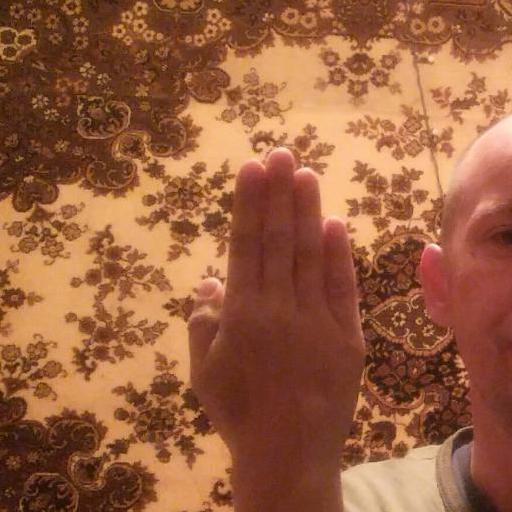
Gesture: stop_inverted